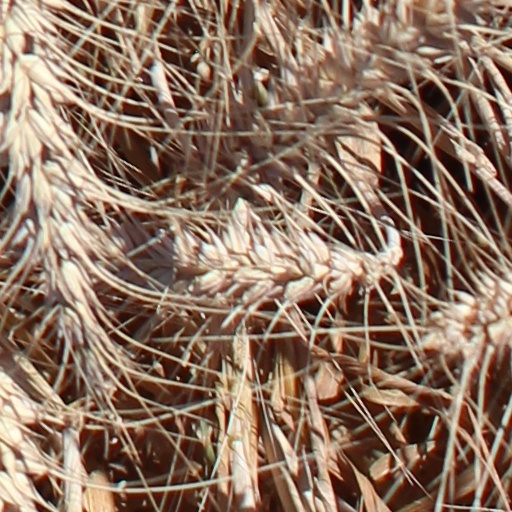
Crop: wheat